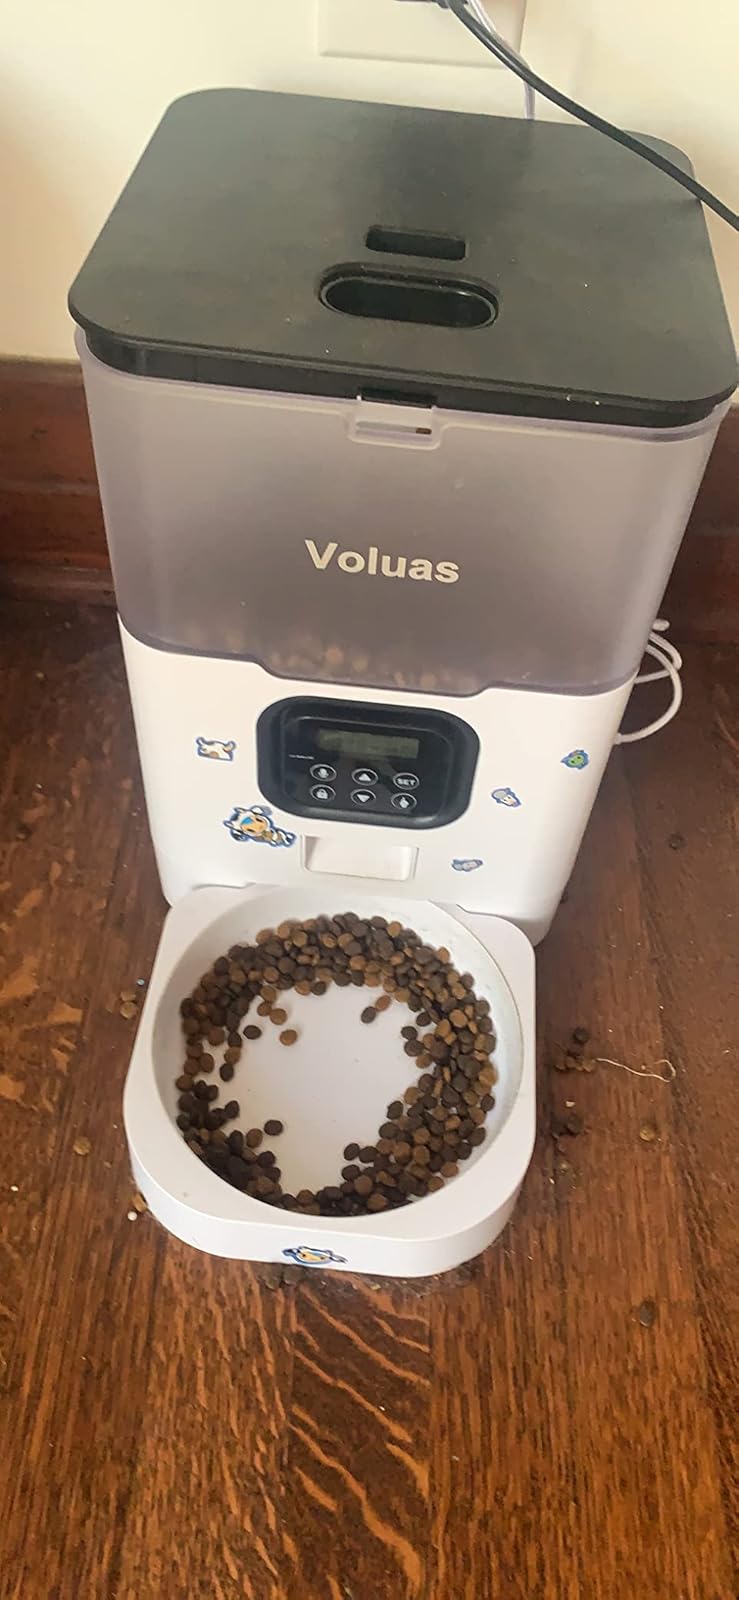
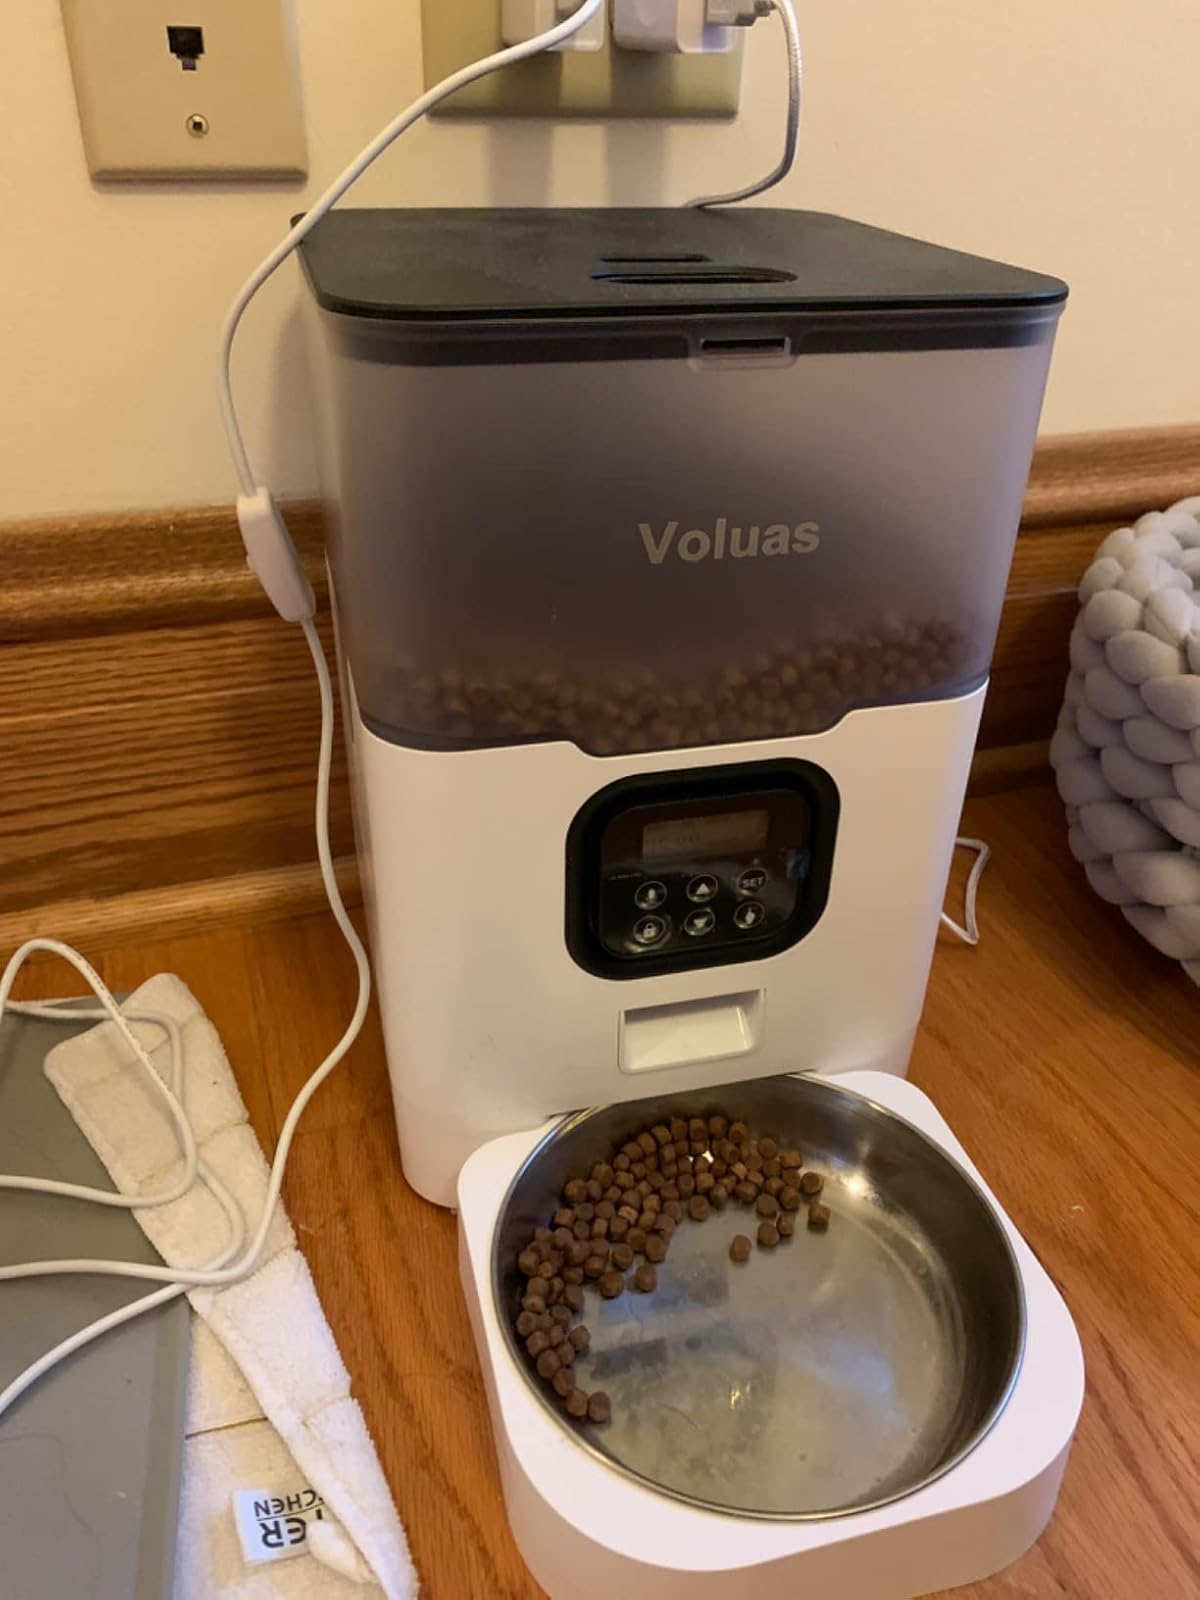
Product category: items_feeder
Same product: yes